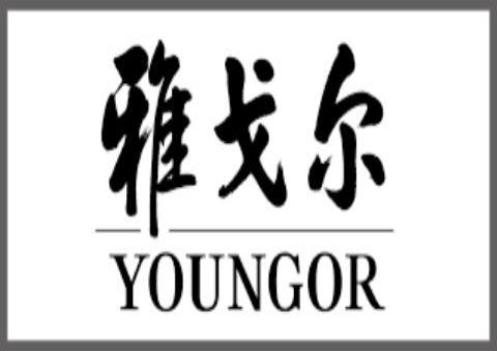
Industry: Clothes